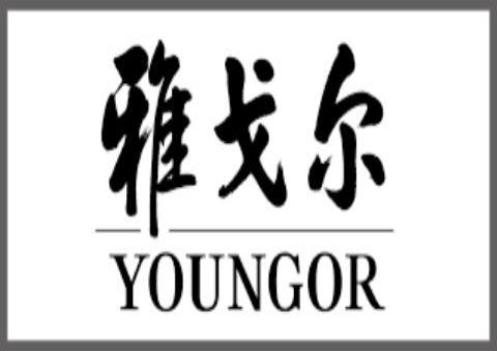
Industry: Clothes